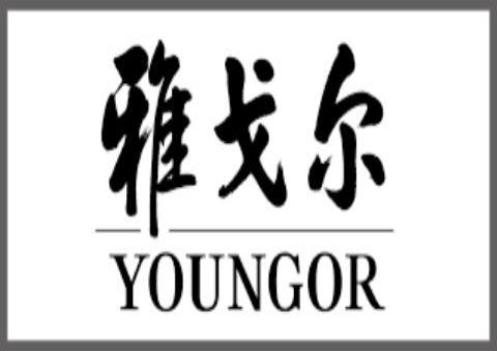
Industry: Clothes